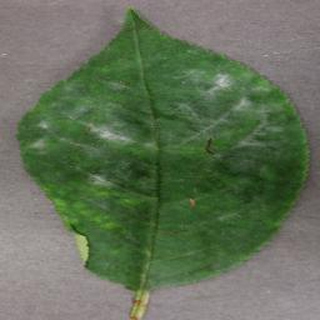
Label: cherry_powdery_mildew